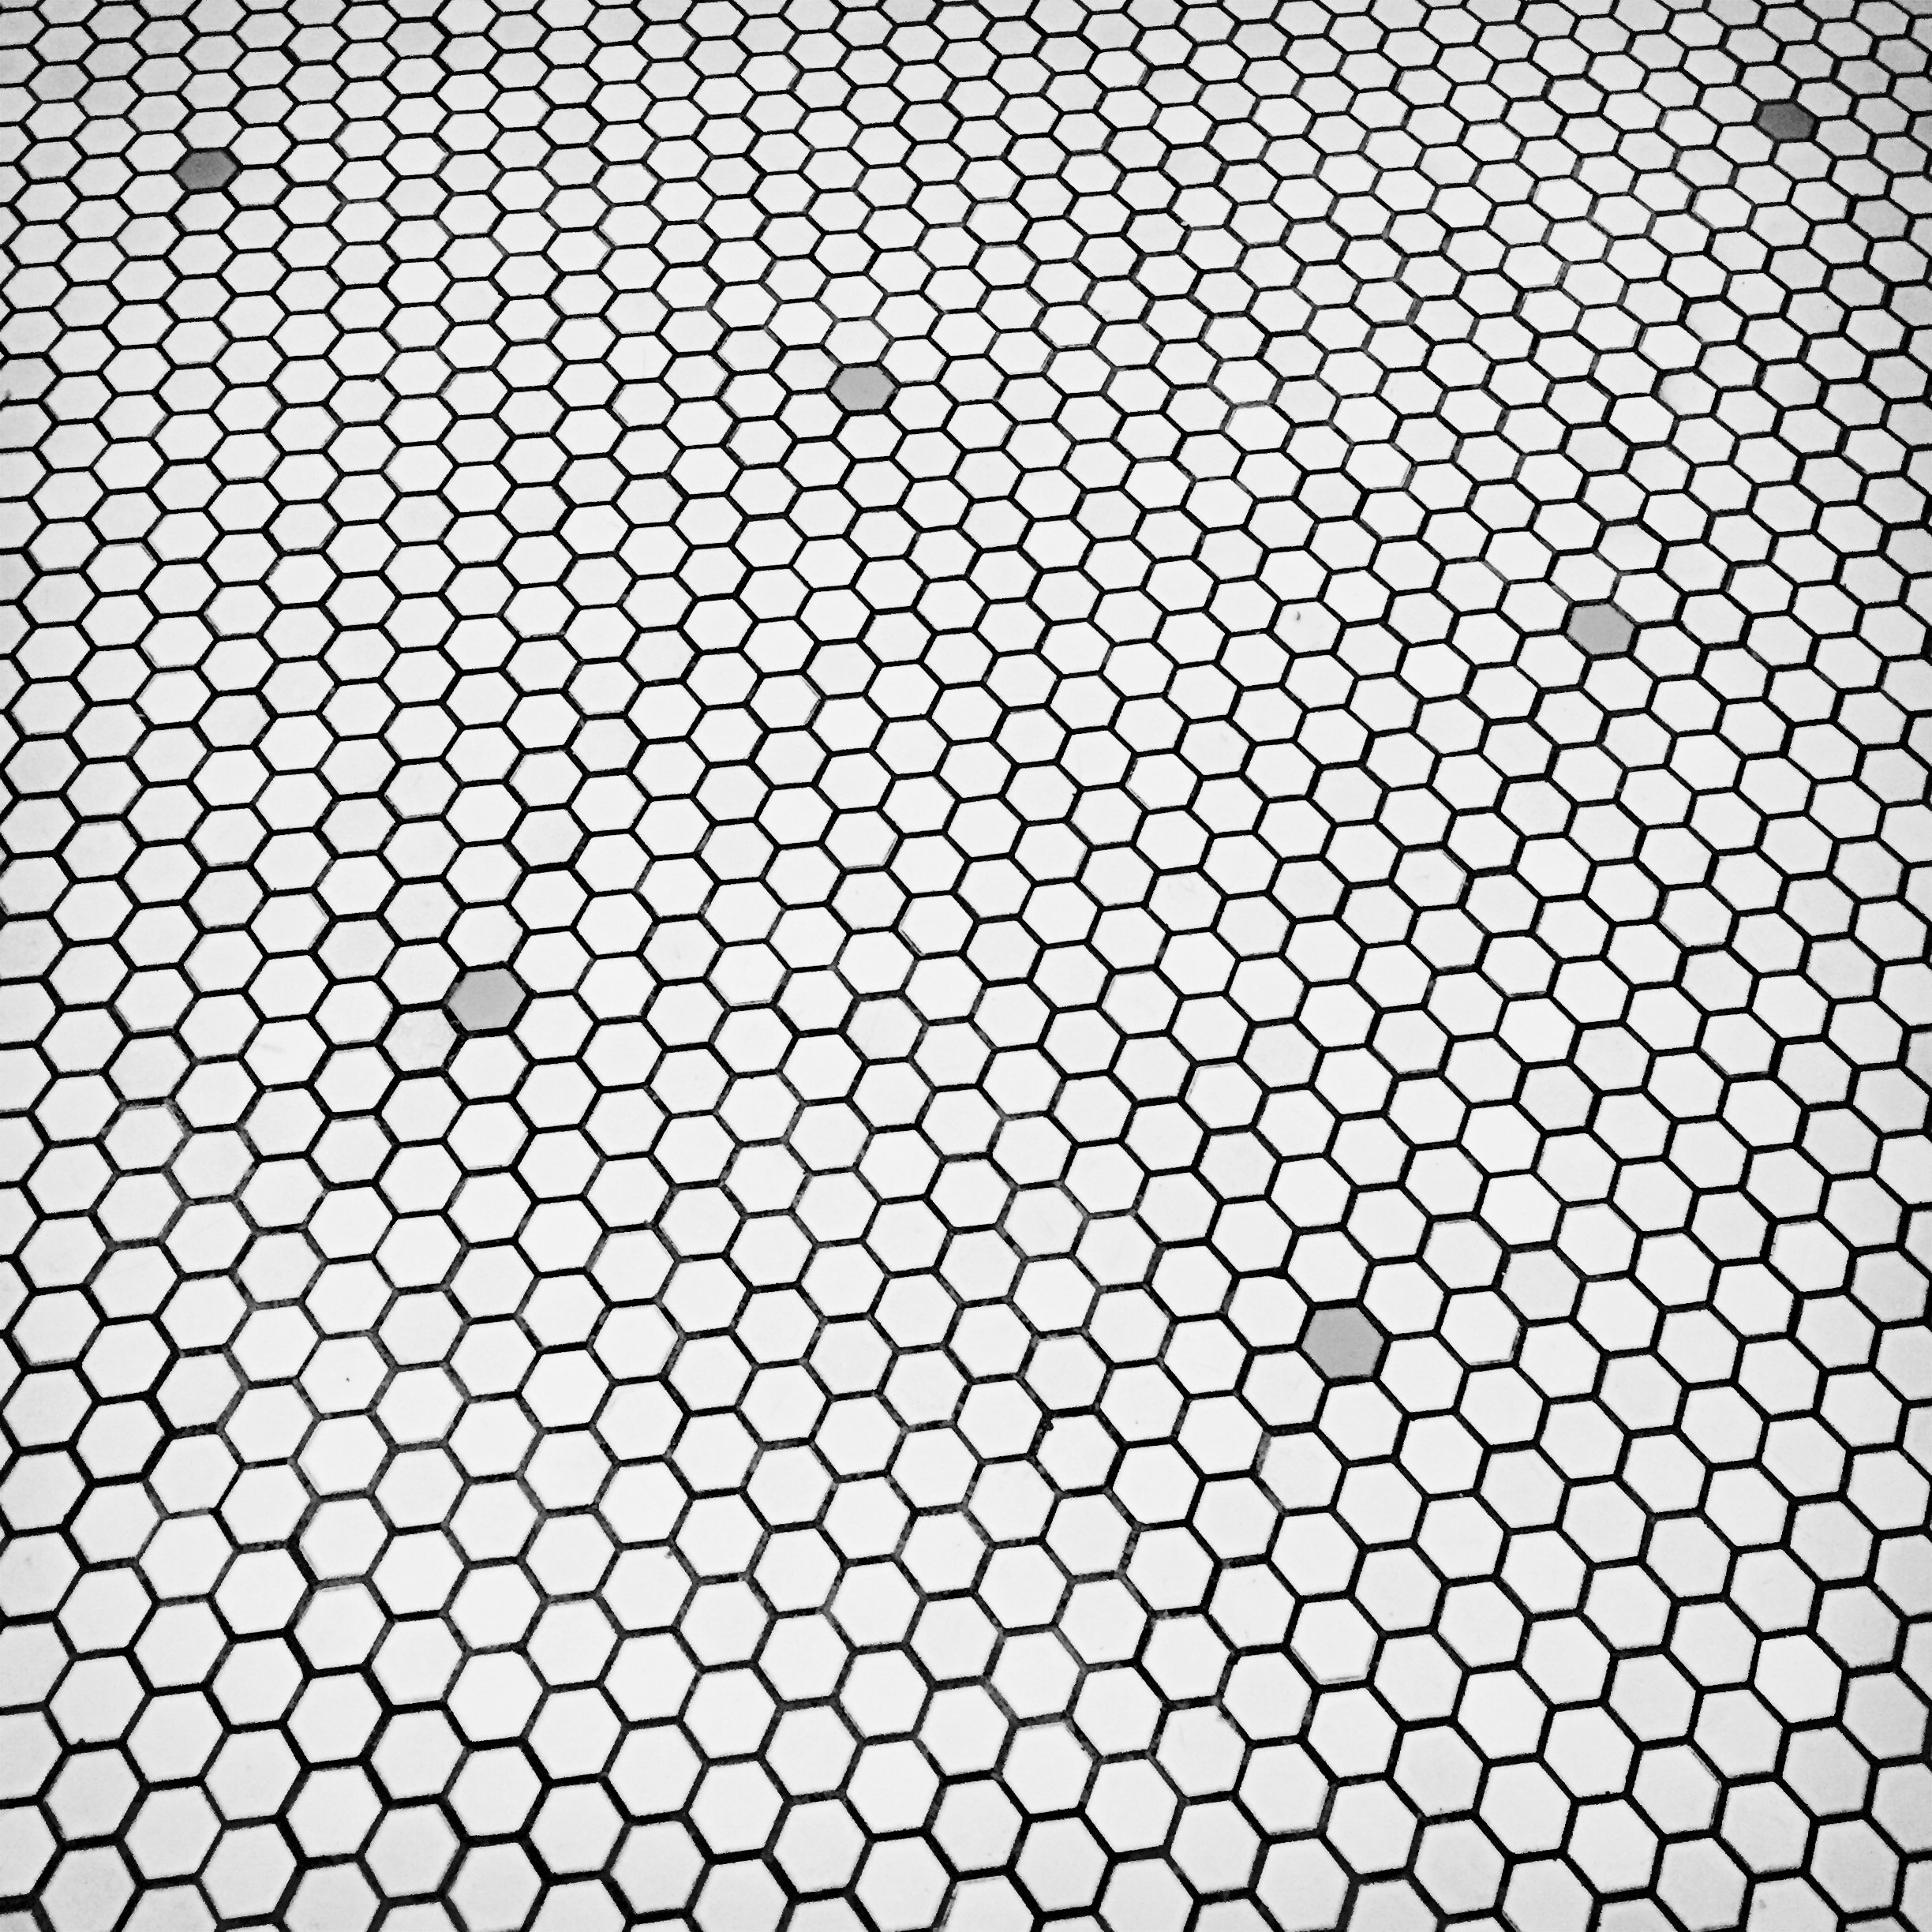
black and white, texture, floor, asphalt, pattern, line, monochrome, material, circle, art, design, net, symmetry, mesh, shape, flooring, road surface, monochrome photography